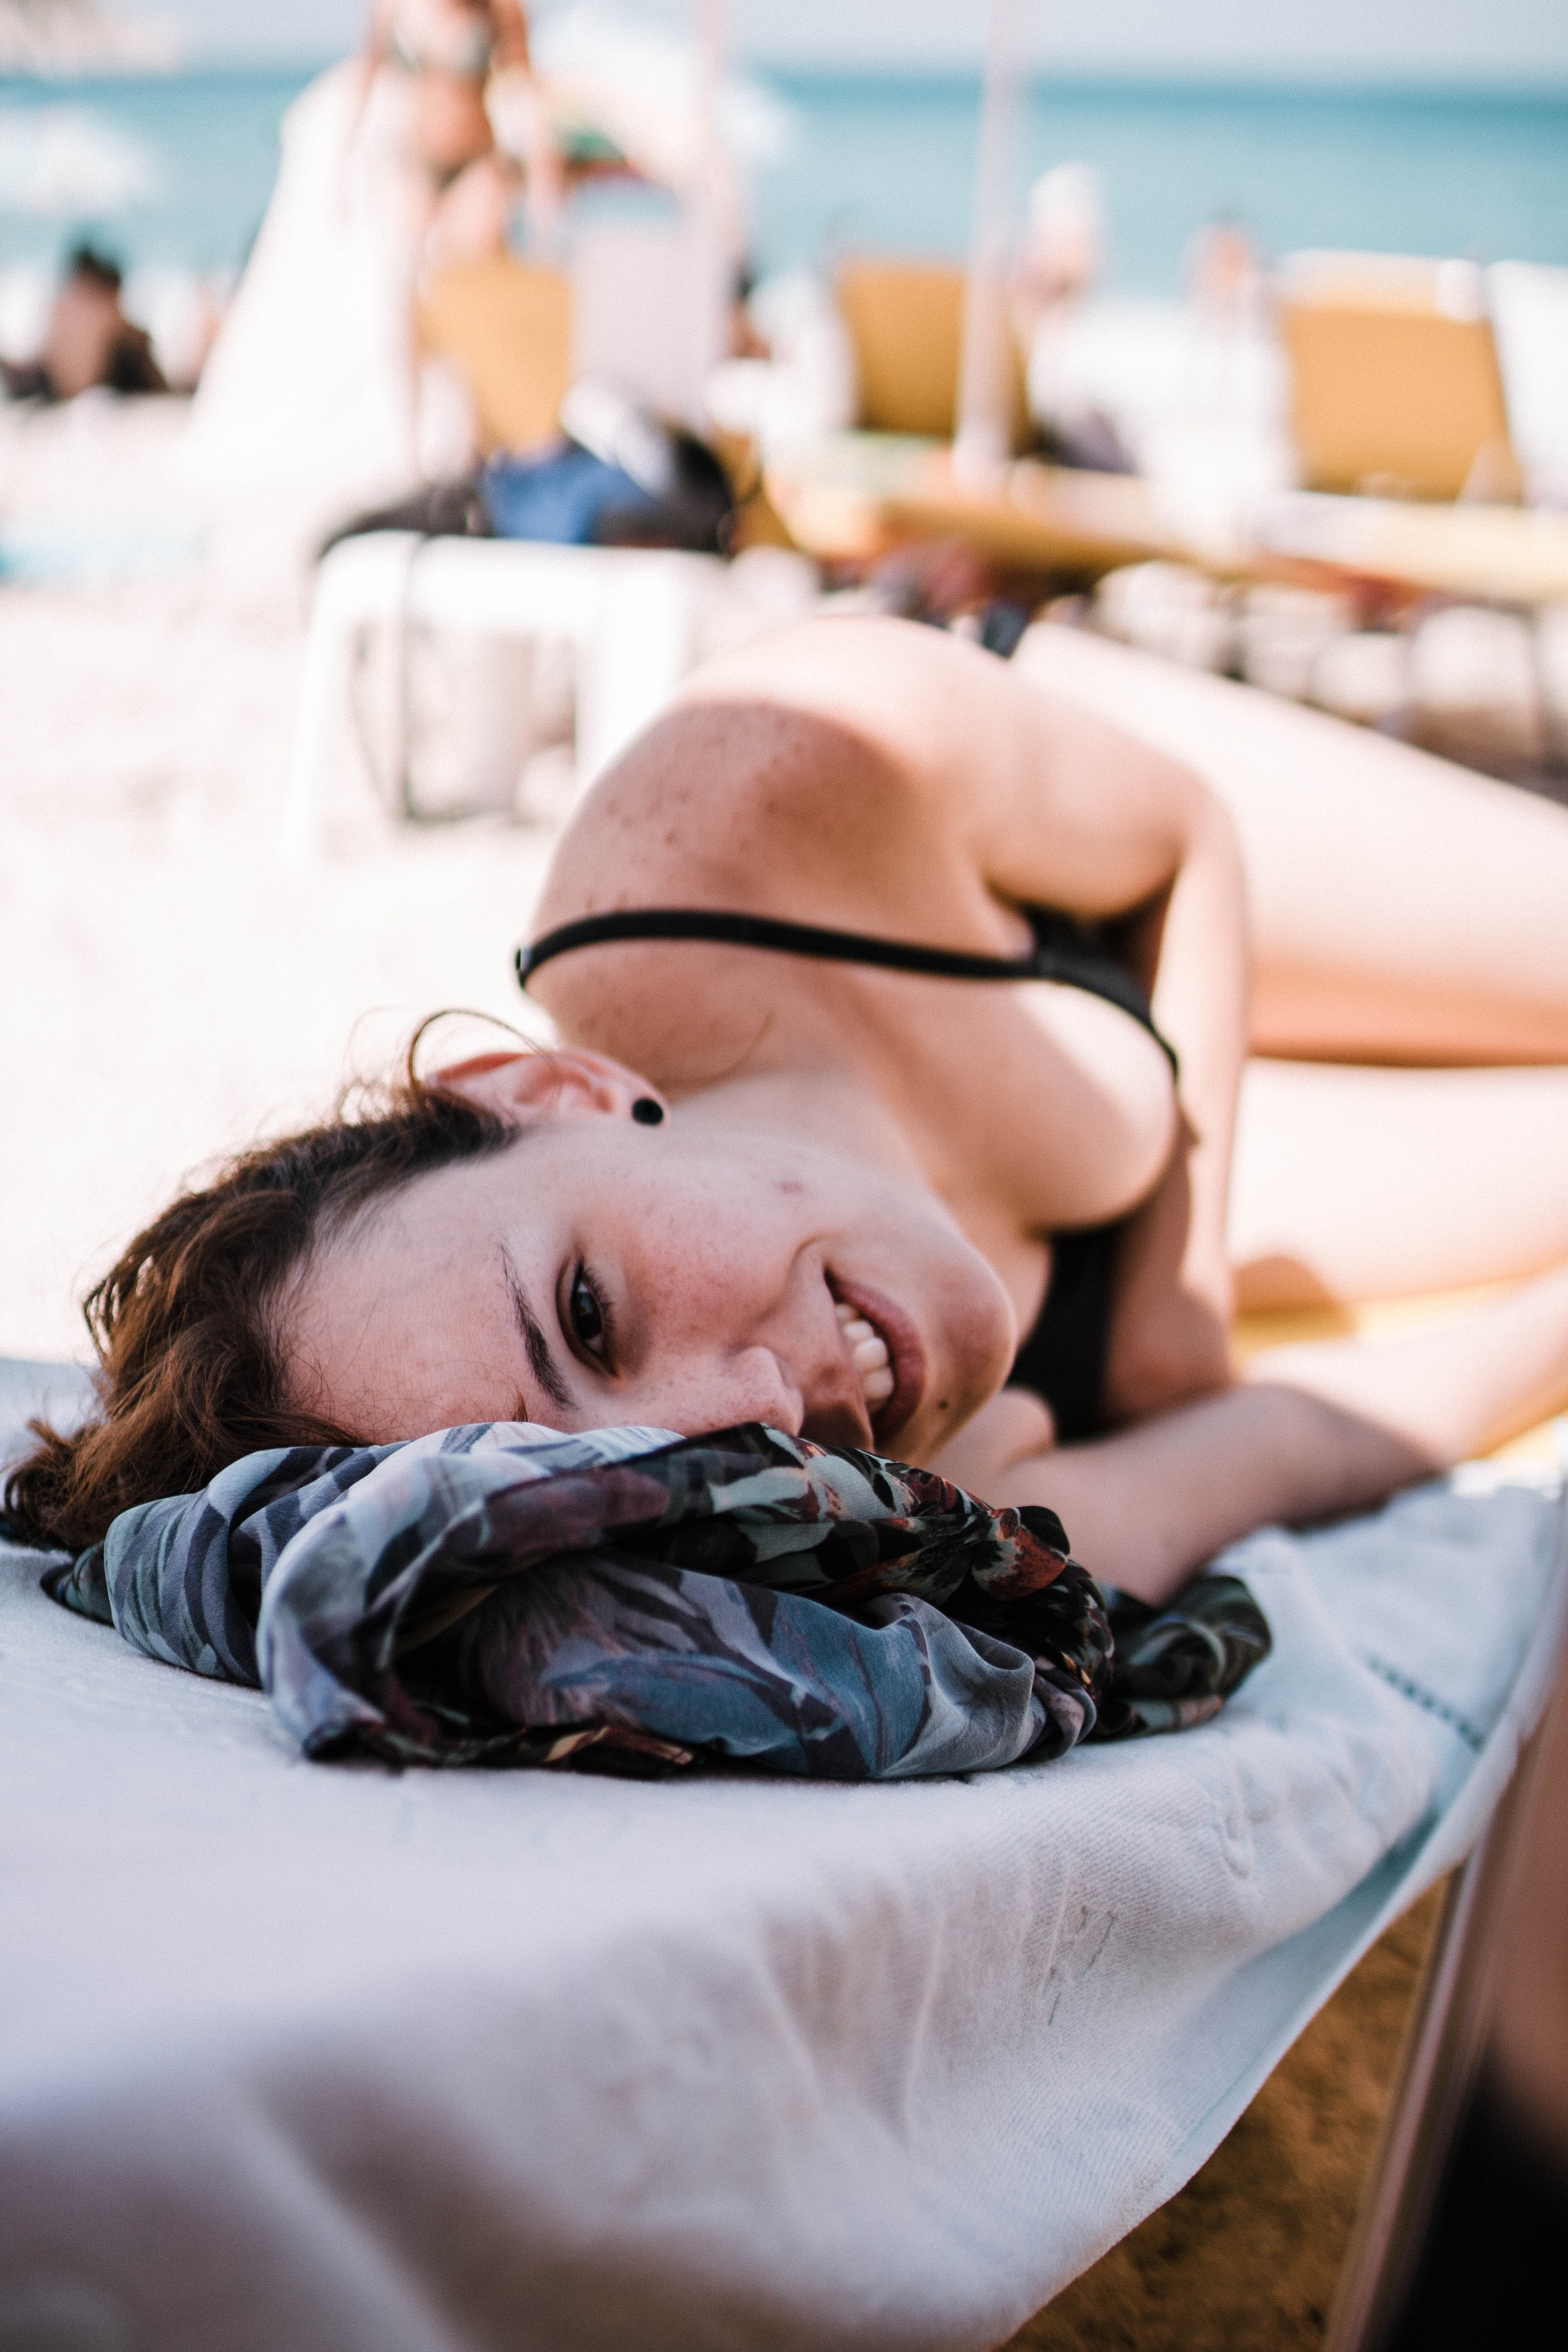
photograph, beauty, sleep, nap, photography, child, vacation, happy, leisure